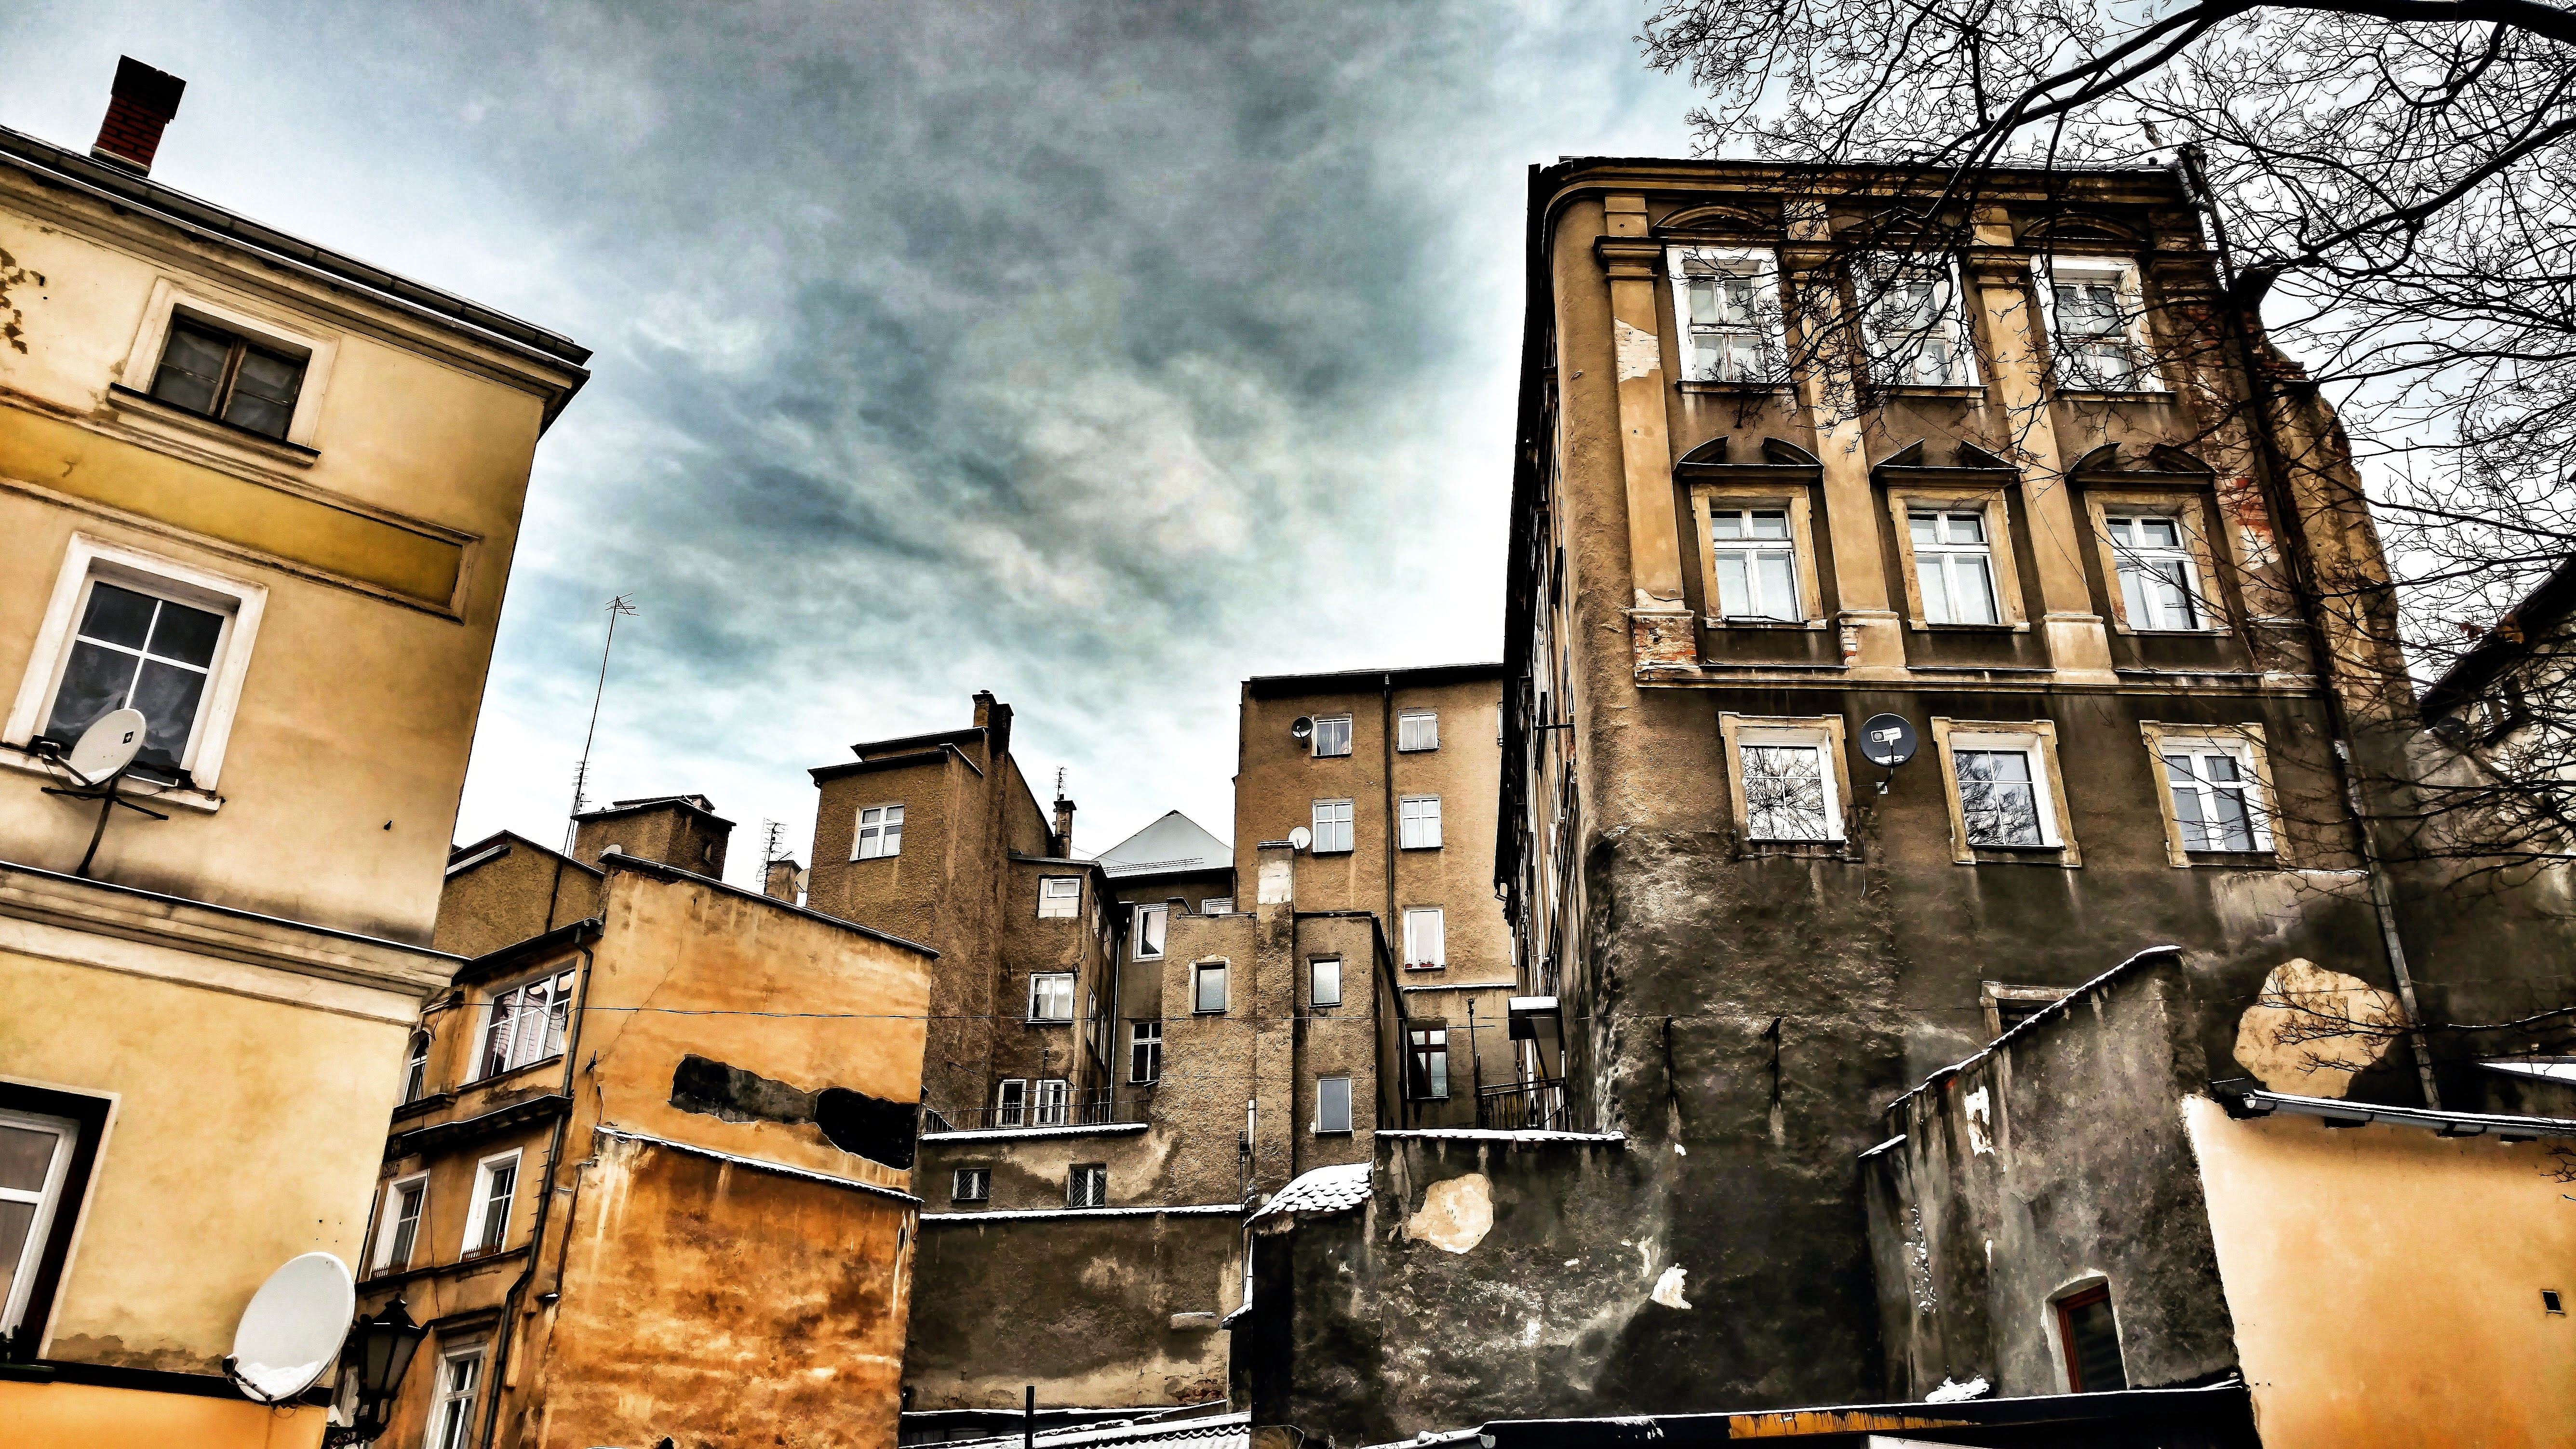
architecture, road, street, house, town, city, wall, cityscape, facade, neighbourhood, urban area, ancient history, human settlement